Borgo Nuovo (Rome)

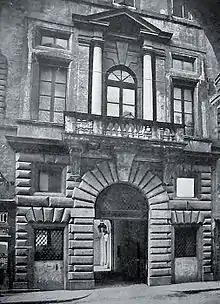
Portal of the palazzo dei Convertendi along Borgo Nuovo, 1930 ca.

During the reign of Pope Alexander VII, in the context of the construction of St. Peter's Square Gian Lorenzo Bernini integrated Borgo Nuovo in the project of the new square. The optical axis given by Borgo Nuovo was overturned with respect to the axis of the Basilica, defined by the obelisk of the circus of Caligola erected in 1595 by Domenico Fontana before the center of the facade of the ancient basilica; this effect was obtained by creating in front of the basilica a symmetrical trapezoidal space through the construction of the two covered paths ("corridori"). The north "corridore" of Maderno's St. Peter's façade, leading to the Scala Regia, was considered by Bernini as a covered prosecution of the road: the right arm of the colonnade stops just before the axis of the road in order to not interrupt the line of sight between the road and the northern "corridore". In this way, the main axis of Borgo turns into the secondary axis of Saint Peter's Square, and is duplicated for reasons of symmetry by building the southern "corridore".